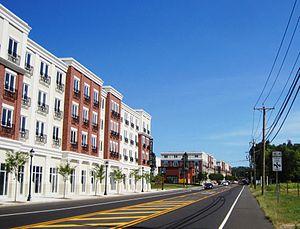
Robbinsville Township est une municipalité américaine située dans le comté de Mercer au New Jersey.